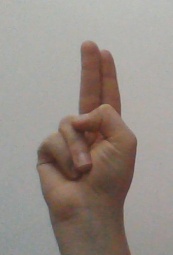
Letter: taa